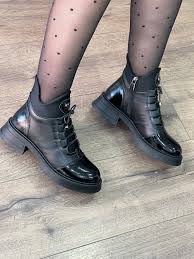
Label: Brogue